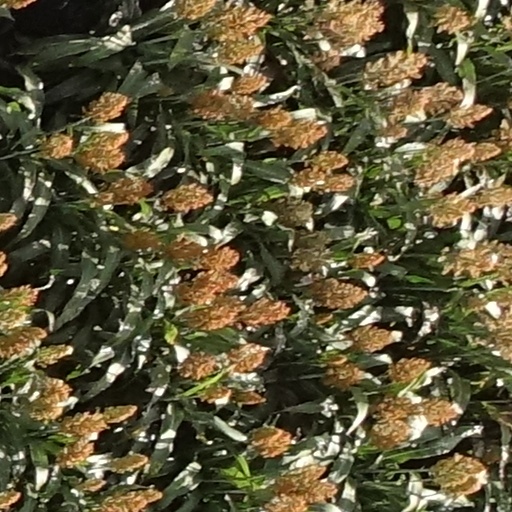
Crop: sorghum